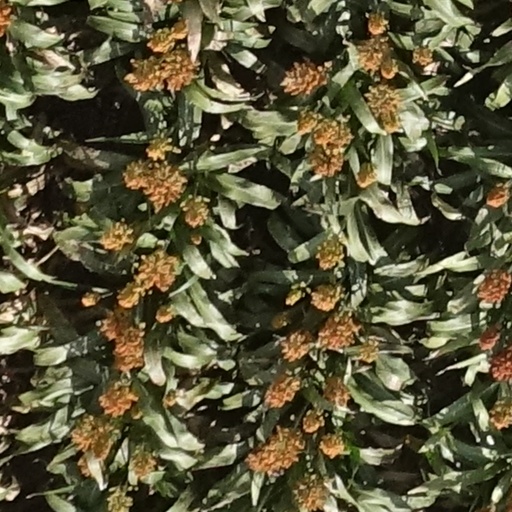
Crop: sorghum